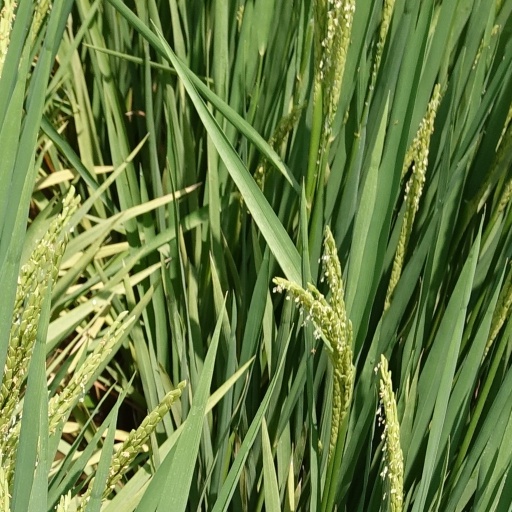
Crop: rice